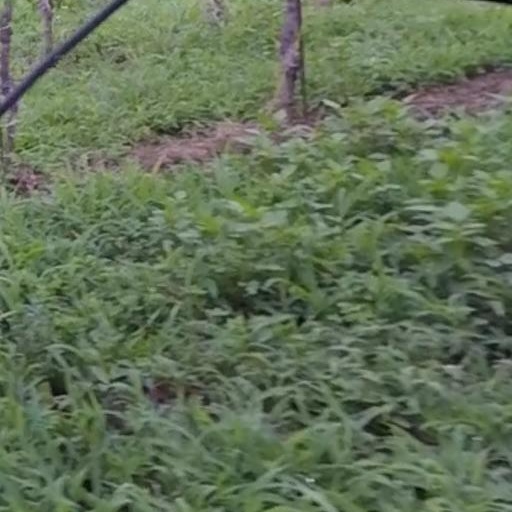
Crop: grape